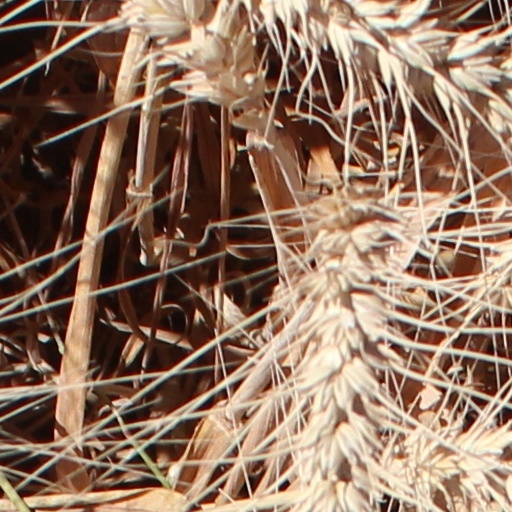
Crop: wheat